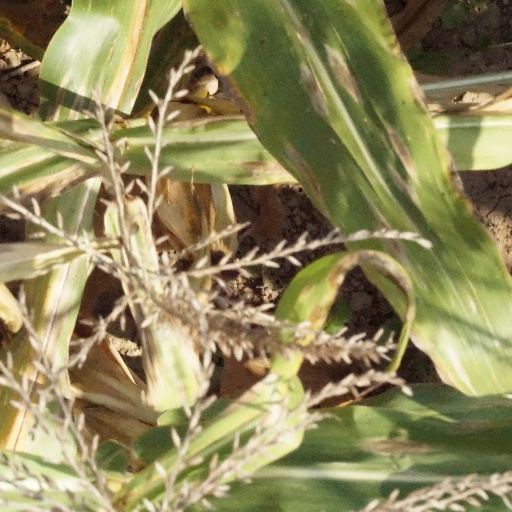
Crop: maize; corn